Marten Klasema

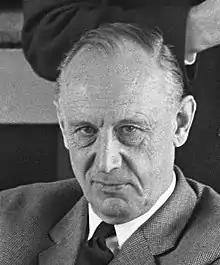
Marten Klasema in 1968

Marten Klasema (12 May 1912 – 1 November 1974) was a Dutch athlete. He competed in the men's long jump and the men's triple jump at the 1936 Summer Olympics.